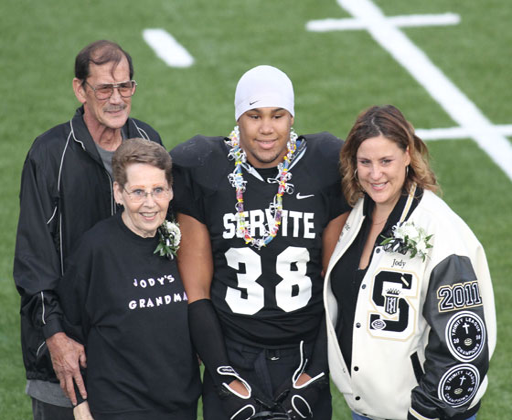
person , surrounded by his family , is honored saturday before the game .